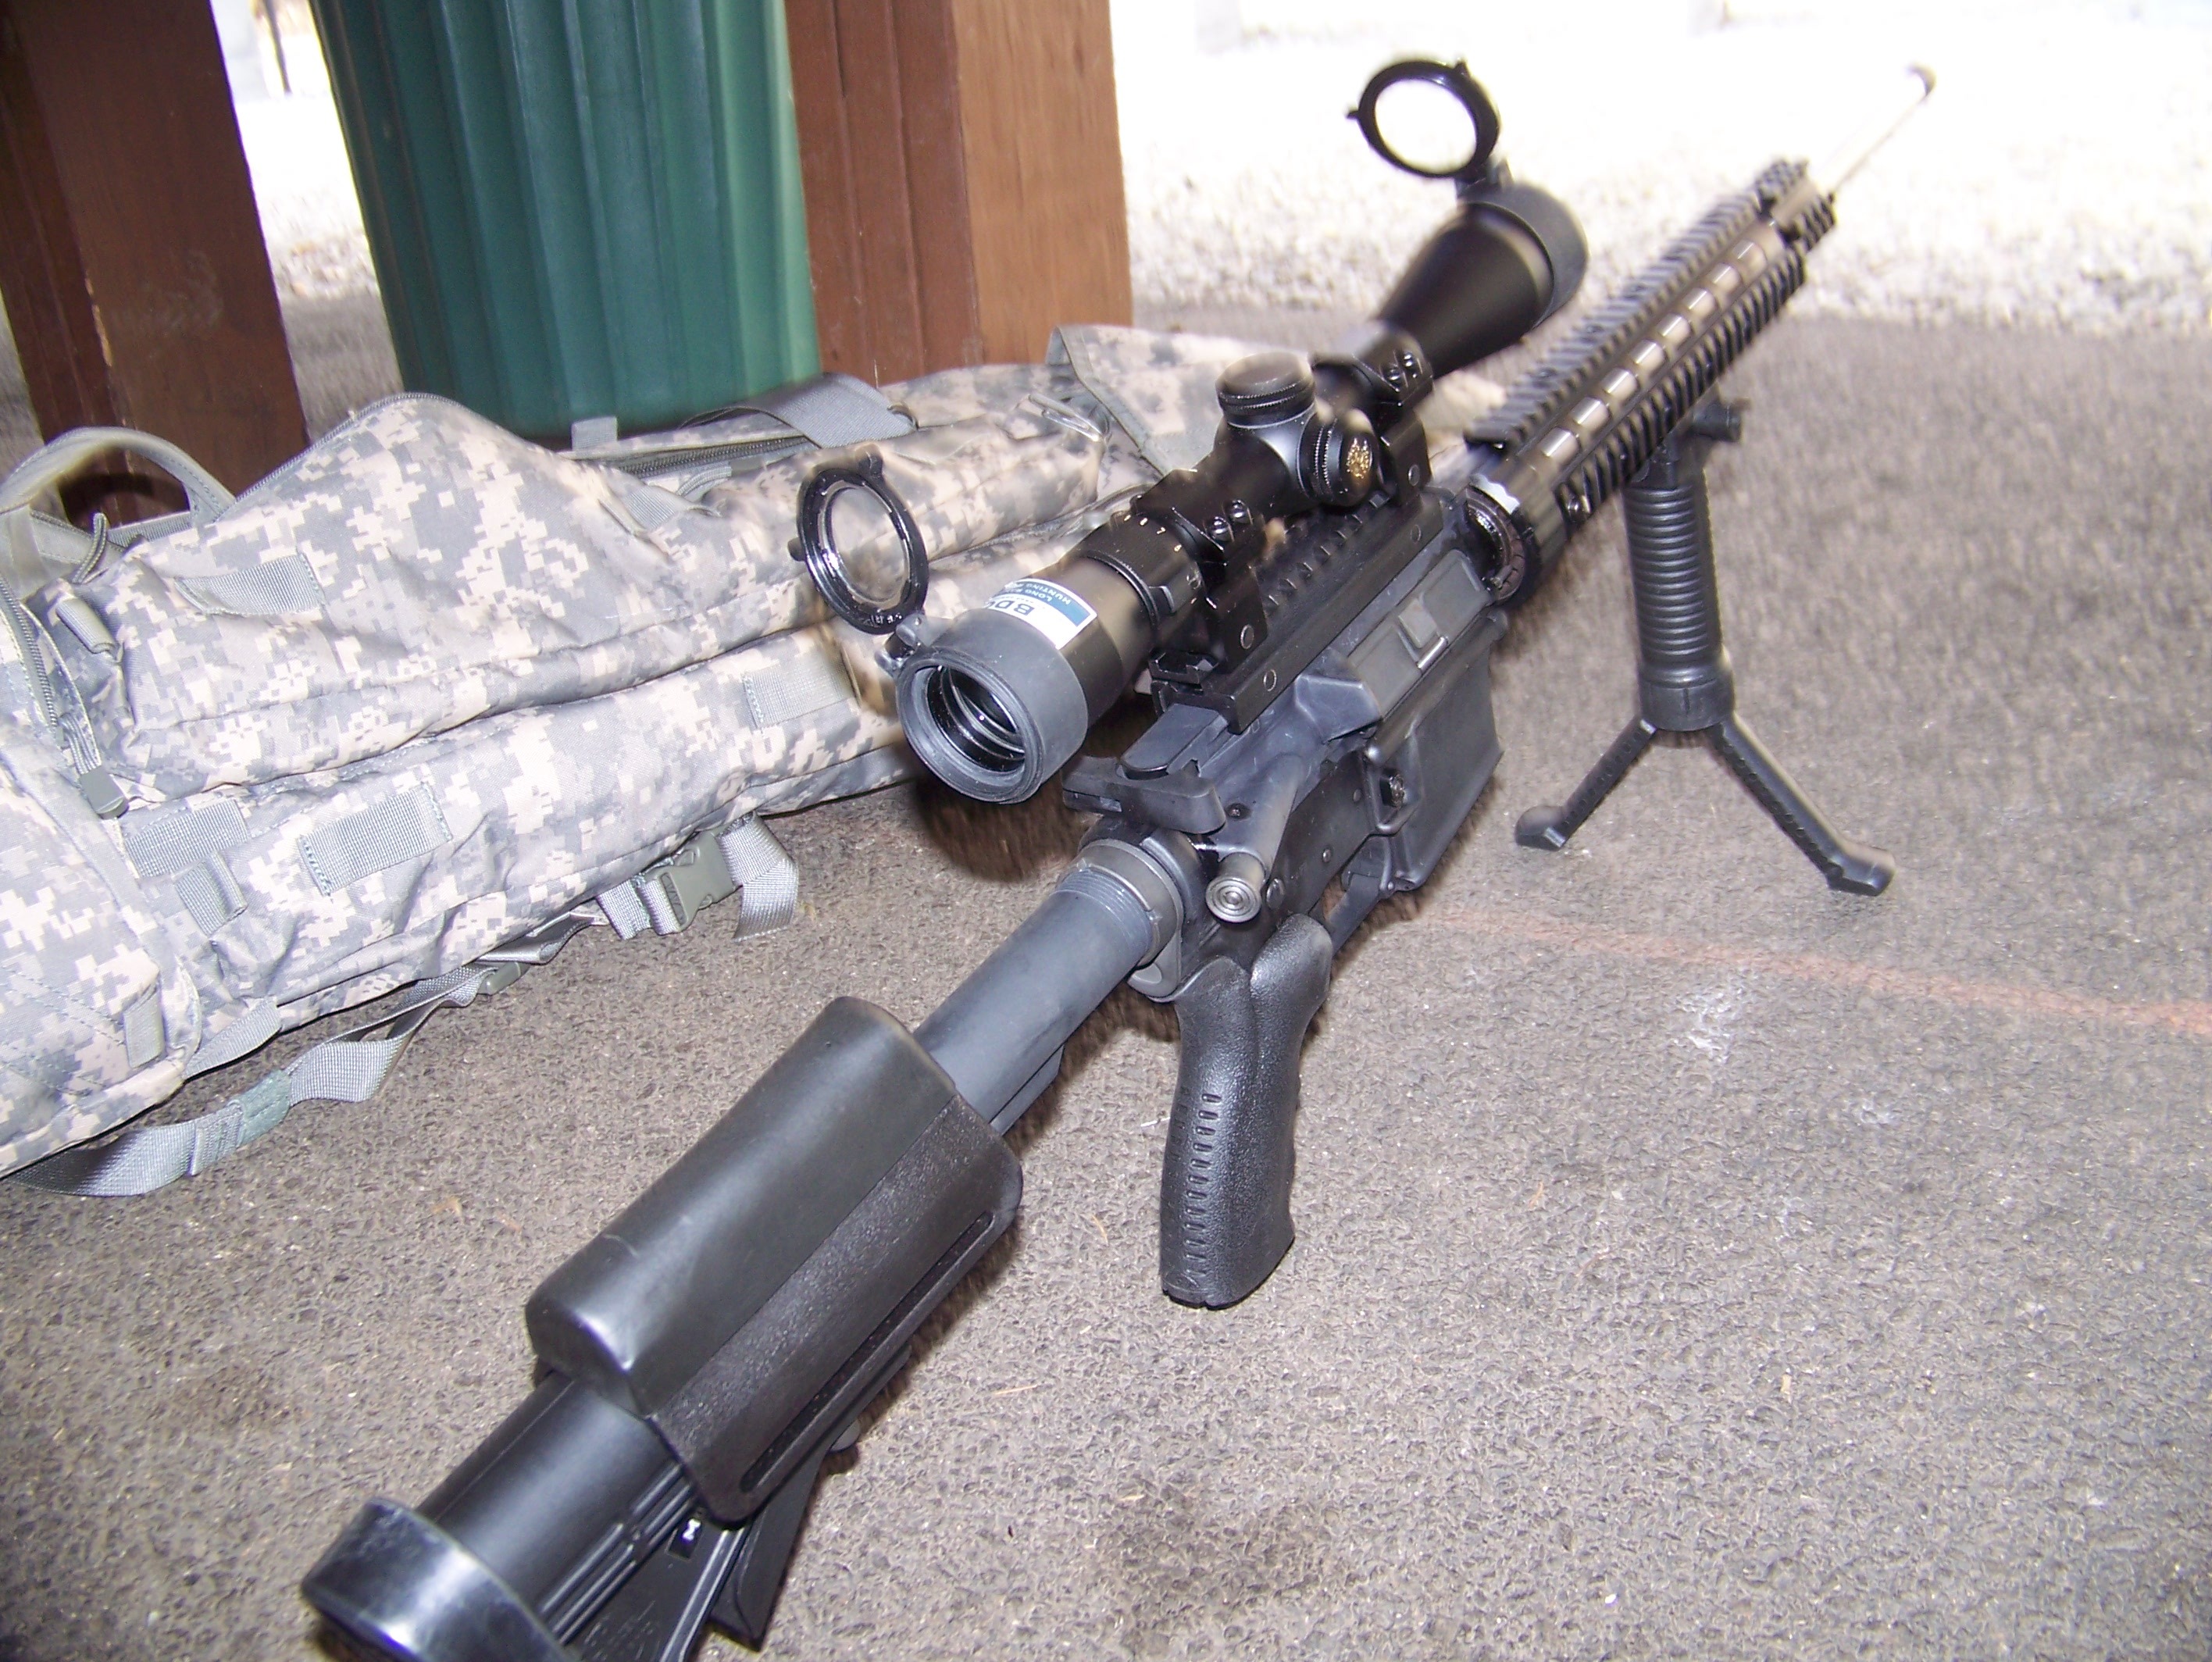
soldier, weapon, gun, rifle, cannon, 6x45, wildcat, ar, ar15, firearm, sniper, trigger, caliber, machine gun, gun barrel, marksman, sniper rifle